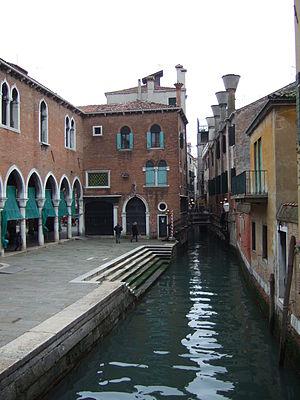
Le rio delle Beccarie est un canal de Venise dans le sestiere de San Polo. Il est aussi appelé rio de la Pescheria.